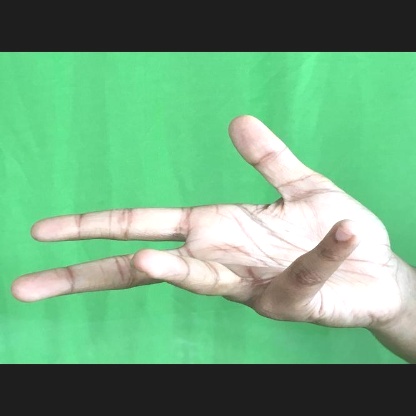
Mudra: Alapadmam